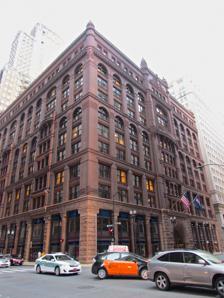
Building: Rookery Building
Country: United States of America
Year built: 1888
Building in Chicago For other buildings, see Rookery (disambiguation) . United States historic place Rookery Building U.S. National Register of Historic Places U.S. National Historic Landmark Chicago Landmark The building pictured in 2014 Show map of Chicago Loop Show map of Illinois Show map of the United States Location 209 South LaSalle Street Chicago, Illinois Coordinates 41°52′44.7″N 87°37′55.6″W / 41.879083°N 87.632111°W / 41.879083; -87.632111 Built 1888 Architect Burnham & Root; Frank Lloyd Wright ; William Drummond; et al. Architectural style Chicago school with  Moorish, Byzantine, Venetian and Romanesque motifs NRHP reference No. 70000238 Significant dates Added to NRHP April 17, 1970 Designated NHL May 15, 1975 Designated CL July 5, 1972 Rookery building, picture of 1891 The Rookery Building is a historic office building located at 209 South LaSalle Street in the Chicago Loop . Completed by architects Daniel Burnham and John Wellborn Root of Burnham and Root in 1888, it is considered one of their masterpiece buildings, and was once the location of their offices. The building is 181 feet (55 m) in height, twelve stories tall, and is considered the oldest standing high-rise in Chicago. It has a unique construction style featuring exterior load-bearing walls and an interior steel frame , providing a transition between accepted and new building techniques. The lobby was remodeled in 1905 by Frank Lloyd Wright . From 1989 to 1992, the lobby was restored to Wright's design. The building was designated a Chicago Landmark on July 5, 1972, and was added to the National Register of Historic Places on April 17, 1970, and listed as a National Historic Landmark on May 15, 1975. Name The name is a reference to the temporary city hall building that occupied the land before the current structure. After the Great Chicago Fire , a quickly constructed building was used as an interim city hall, built around a large water tank that had survived the fire. That building was nicknamed the "rookery", in reference to the crows and pigeons that flocked to its exterior, as well as the alleged corrupt politicians it housed. Several other names were considered when the new structure on the site was proposed, but The Rookery won out, and birds, perhaps rook birds, appear in some of its decorative stonework. Construction Burnham & Root The Rookery was built in 1886 by the architectural partnership of Daniel H. Burnham and John Wellborn Root , known as Burnham and Root . In the architectural boom that followed the Great Chicago Fire , architects in what would become known as the Chicago School of commercial architecture competed with each other to create the world's first true skyscrapers.  By mixing modern building techniques, such as metal framing, fireproofing, elevators and plate glass, together with traditional ones, such as brick facades and elaborate ornamentation, Burnham and Root sought to create a bold architectural statement.  At the same time, they intended their buildings to be commercially successful. This building is one of the few results of their partnership that is still standing. As the master artisan, Root drew upon a variety of influences in designing the interior and exterior spaces, including Moorish , Byzantine , Venetian and Romanesque motifs. He also provided the architectural innovations that brought together many contemporary cutting edge building techniques. Of particular note was a "floating" foundation—a reinforced concrete slab that provided the building's weight with a solid platform atop Chicago's notoriously swampy soil. The term for the type of foundation that Root designed is grillage foundation , a foundation where iron rails and the structural beams are combined in a crisscross pattern and encased in concrete to support the building's immense weight without heavy foundation stones. This construction is particularly useful when structural loads are high compared to the natural bearing capacity of the soil. Light court Making prodigious use of light and ornamentation, Root and Burnham designed a central light court to serve as the focal point for the entire building and provide daylight to interior offices.  Rising two stories, the light court received immediate critical acclaim. "There is nothing bolder, more original, or more inspiring in modern civic architecture than its glass-covered court", wrote Eastern critic Henry Van Brunt. At a time when Chicago's bold experiment in architecture was looking eastward for affirmation, this was welcome praise. The light court provides natural illumination for the interior offices. Frank Lloyd Wright was a young architectural assistant working with Adler and Sullivan at the time the Rookery was finished in 1888. Architect Daniel Burnham was a friend of Wright patron Edward C. Waller .  Waller managed the Rookery; Wright had his offices in the building in 1898–1899.  In 1905 Wright received the commission to redesign the lobby in the building; at the time considered the grandest in Chicago. Wright's work on the Rookery recast the entryway in his Prairie style and added a sense of modernity through his simple but effective lighting design. Wright's work on the Rookery is his only work on any building within the downtown cityscape. Among Wright's most significant alterations was the addition of white marble with Persian -style ornamentation.  The marble and decorative details added a sense of luxury to the lobby's steel-laden interior, marked by Burnham and Root's skeletal metal ribbing. The entire interior space is bright and open. A double set of curving, heavily ornamented stairs wind upward from the lobby's second floor into the building's interior. A wrap-around balcony on the second floor enhances the feeling of being within the interior of a " clockwork ." The Wright remodel opened the building up to more of the available light. Load bearing walls and steel structure The red marble and granite , terra cotta and brick façade of the building is a combination of Roman Revival and Queen Anne styles that embraced Richardsonian Romanesque architecture. The building, which is a combination of cast and wrought iron framing and masonry bearing walls, marked a transitional moment in a switch from masonry to steel skeleton structures. The Landmarks Commission citation commends "development of the skeleton structural frame using cast iron columns, wrought iron spandrel beams, and steel beams to support party walls and interior floors". Aside from the first two floors of metal-framed perimeter walls, the walls are all masonry. The building is known for its semi-circular staircase west of the light court. Looking up at the oriel staircase, designed by John Wellborn Root A staircase in the light court Contrasted with the original wrought iron surfaces (seen here), Wright's renovations significantly brightened the lobby's appearance The Rookery's light court, redesigned by Frank Lloyd Wright in 1905, serves as a focal point for the building Renovations While much of the Loop's 19th-century architecture has been lost to demolition and redevelopment, the Rookery has been spared this fate through a series of well executed renovations. The building remains a commercially successful rental office building, as it was when it was first built. Beginning in the early 20th century, the building underwent three major renovations. In the first, from 1905 to 1907, Frank Lloyd Wright was retained to remake the interior spaces. In keeping with contemporary tastes, Wright's design covered Root's elaborate wrought iron finishes with white carved Carrara marble surfaces. Wright was highly regarded by the public at this point, and his changes brought enhanced status to the building, making the Rookery one of the most sought after buildings of Chicago. Some of Wright's other changes included incorporating simplified ironwork and adding his trademark style planters and light fixtures. The second renovation, completed August 24, 1931, by former Wright assistant William Drummond , modernized many of the interior elements, including new elevators, and brought period touches to the building, such as Art Deco detailing. The third renovation, in 1992 by Daprato Rigali Studios , brought the building back to much of its original splendor, reopening the light court ceiling after it had been covered over to protect against leaks. After their purchase of the Rookery in October 2007, the new owners announced plans for an extensive renovation of the building's common areas. In 2011, Office for Visual Interaction completed the lighting design for the facade, illuminating the architectural features of the building with state-of-the-art LED technology. The Rookery achieved LEED Gold certification in 2014. In 2015 the restrooms were upgraded and a full-featured bike room was added. Additionally, a full elevator modernization was completed, inclusive of a destination dispatch and visitor system in 2017. Tenants Burnham & Root had their offices at the Rookery for a while upon its completion, and at one time Frank Lloyd Wright had an office in the building as well. Current tenants include Perkins Eastman and Interactive Brokers Group . Current ownership A banner draped over the entrance references US Bank —a tenant—and the Blackhawks – Chicago's NHL team The building was purchased in October 2007 for $73 million by an investment group controlled by a European family, and advised by Zeb Bradford of Metzler North America Corp. The seller was Broadway Real Estate Partners of New York, which had bought the Rookery for $56 million in April 2006. BREP was reported to have increased occupancy of the building's 281,000 sq ft (26,100 m 2 ) from 80% in January 2007 to 96% at the time of the sale. Visiting The Frank Lloyd Wright Trust offers tours inside Mondays through Fridays. Inside Chicago Walking Tours offers daily walking tours that explore the interior of the Rookery in addition to many other historic Chicago buildings. The Chicago Architecture Foundation also provides tours twice a month. In popular culture The Rookery Building was featured in the film Home Alone 2: Lost in New York , in which the exterior and one of the lower levels were modeled as the toy store Duncan's Toy Chest. The Rookery was used by Frank Norris in his novel The Pit as the site of the office of fictional financial speculator Curtis Jadwin. The Rookery was featured prominently in the 1987 film The Untouchables as the police headquarters of Eliot Ness . See also Early skyscrapers J.H.C. Petersen's Sons' Store , a small-scale version of the building located in Davenport, Iowa . List of Frank Lloyd Wright works References Notes